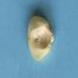
Maize quality: Good